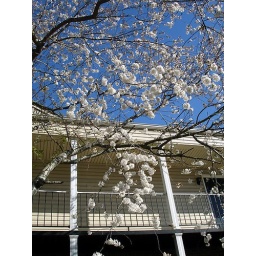
The tree in front of my apartment building is flowering. I sneeze frequently, but I love it.